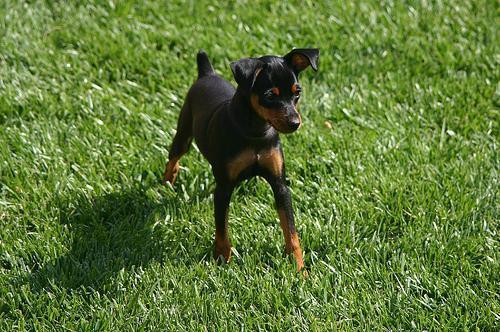
miniature_pinscher